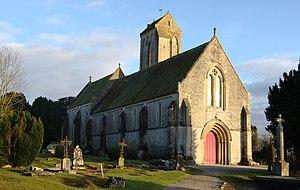
L'église de la Nativité-de-Notre-Dame à Soulangy, Calvados.
Soulangy est une commune française située dans le département du Calvados en région Normandie, peuplée de 255 habitants.
Cette liste regroupe une partie des monuments historiques du Calvados.
Cet article recense les monuments historiques français classés en 1910.